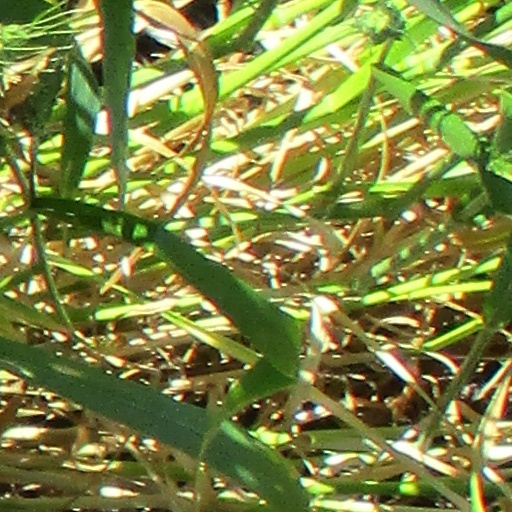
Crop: wheat